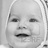
Emotion: happy